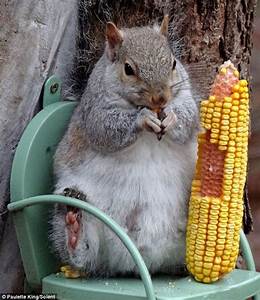
Label: squirrel